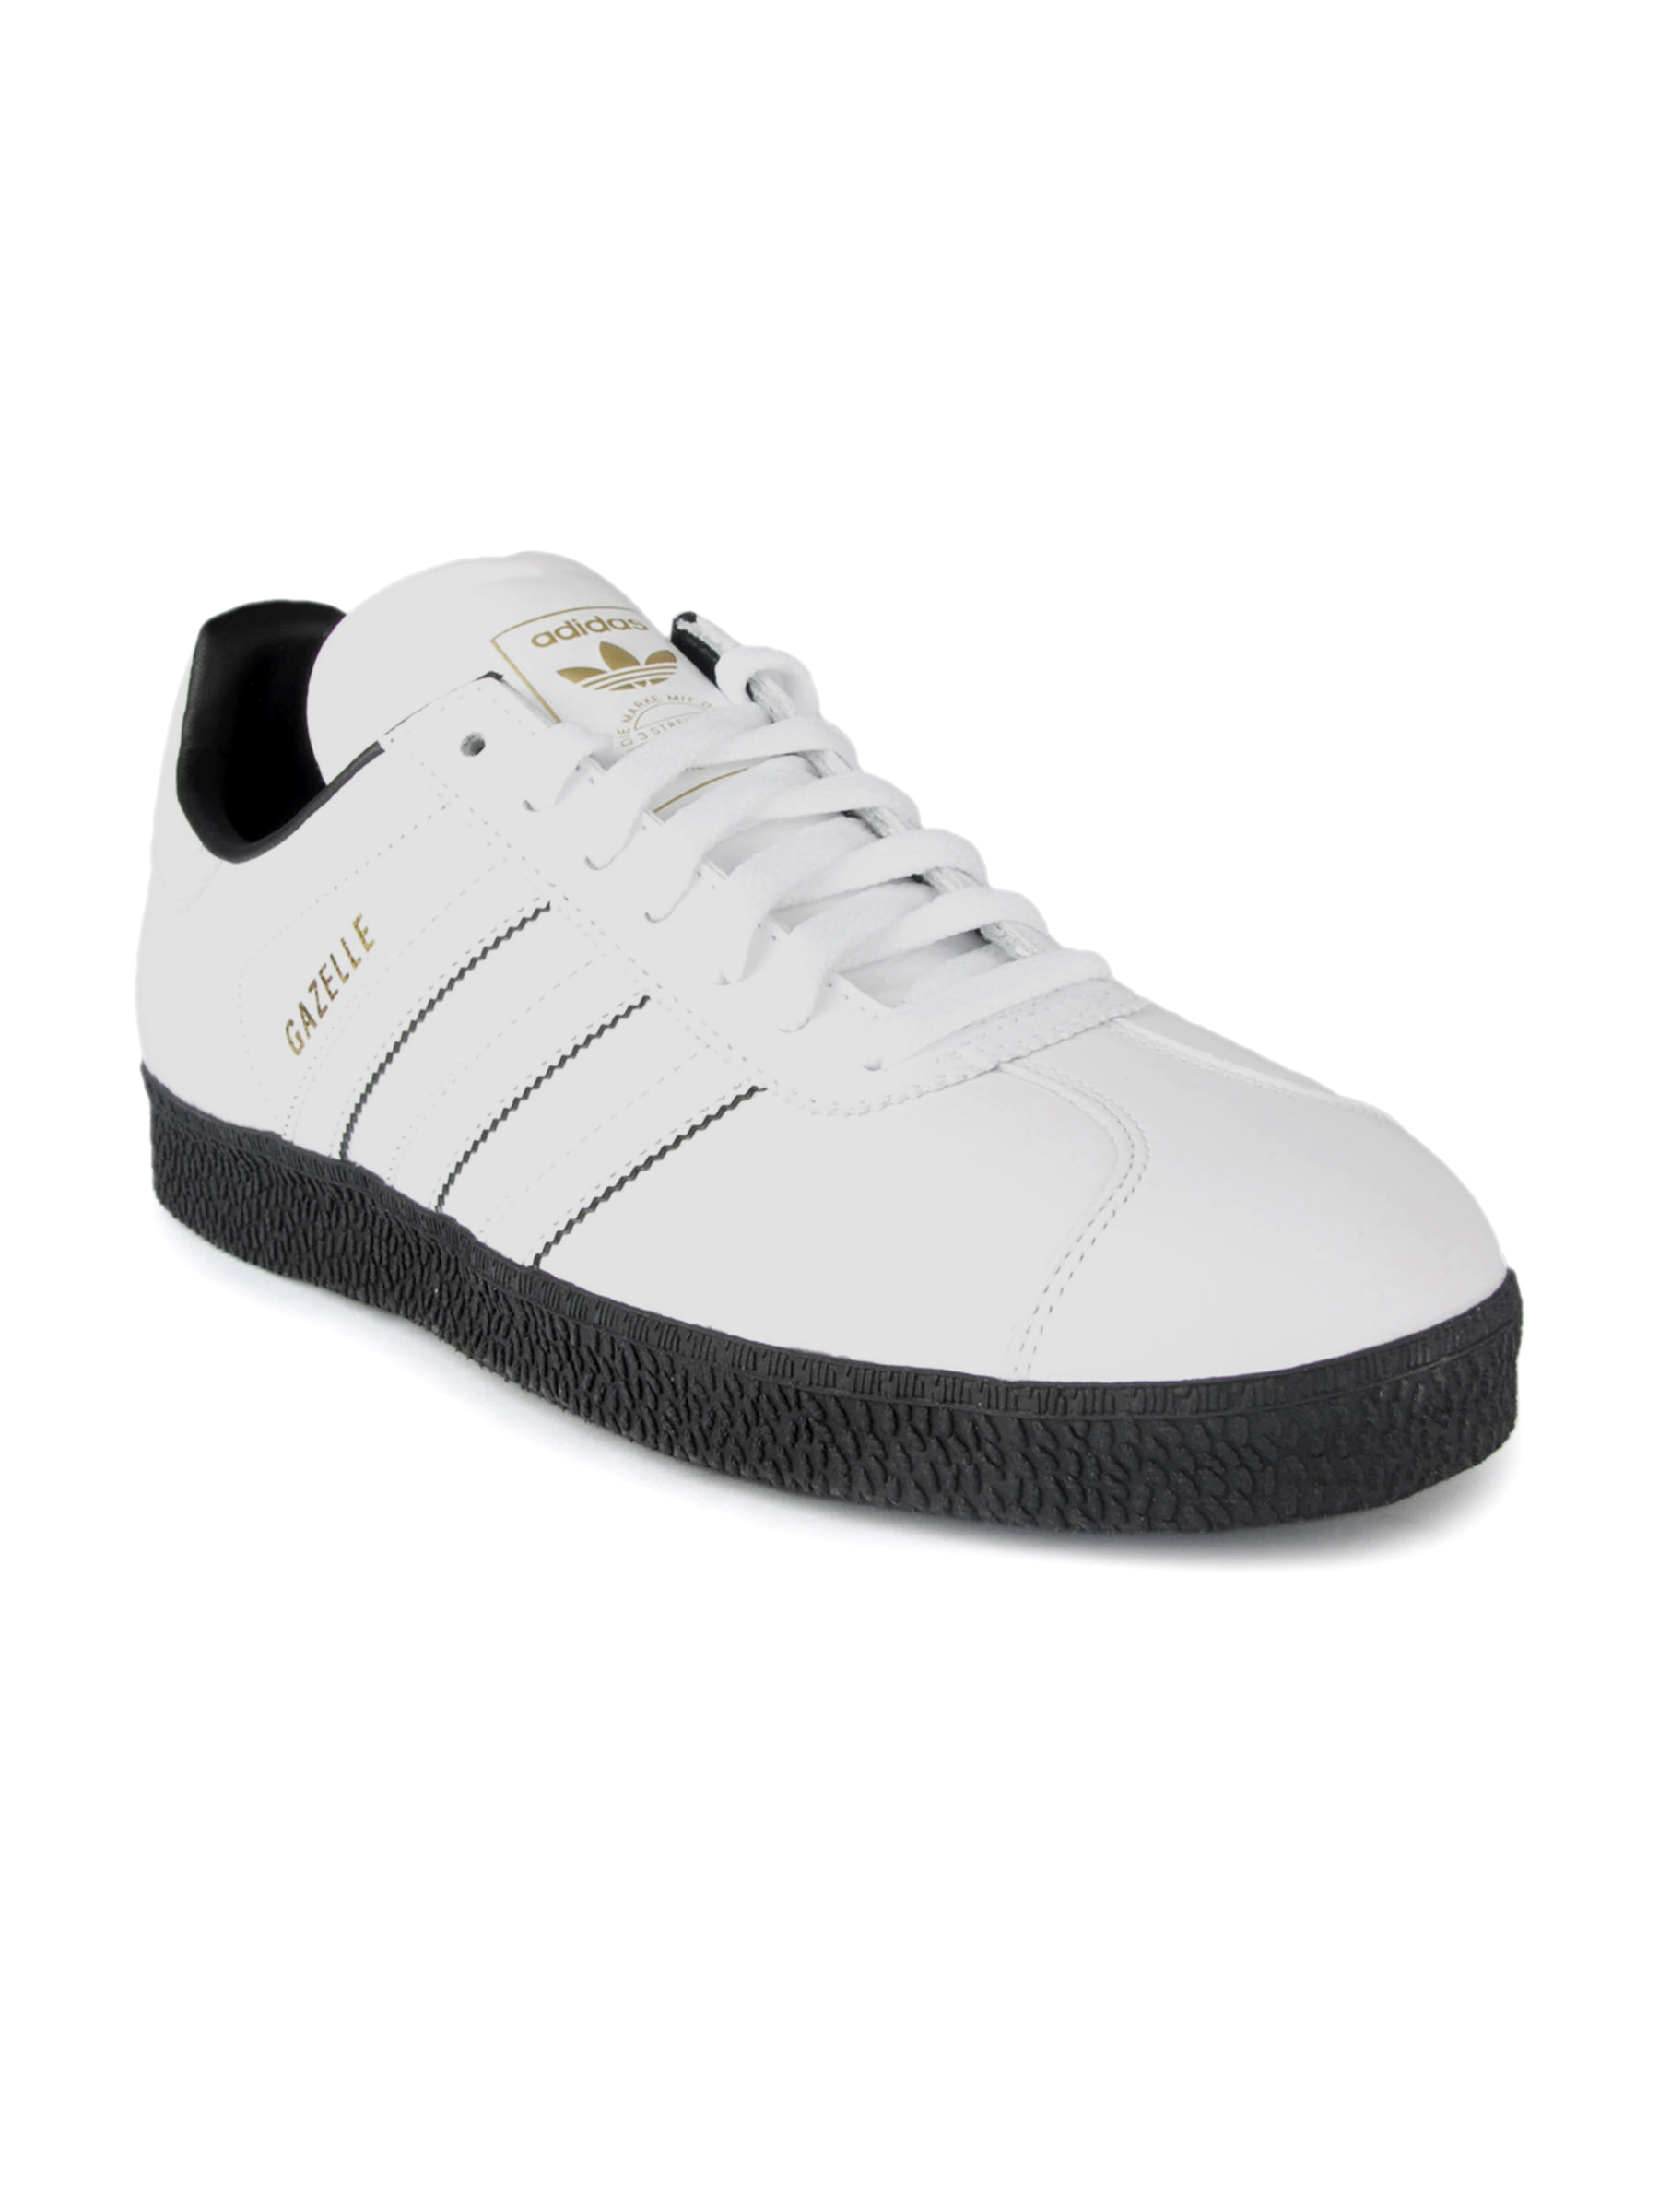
ADIDAS Originals Men Gazelle 2 White Casual Shoes
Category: Footwear / Shoes / Casual Shoes
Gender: Men
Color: White
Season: Fall 2011
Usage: Casual